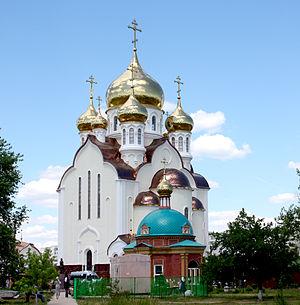
La cathédrale de la Nativité du Christ est une cathédrale orthodoxe de Volgodonsk, siège du diocèse de Volgodonsk et Salsk créée en 2011.